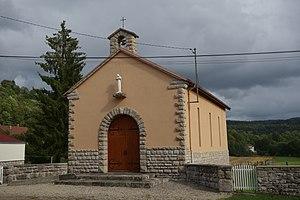
Saugeot - chapelle - Jura
Saugeot est une commune française située dans le département du Jura en région Bourgogne-Franche-Comté.